Galwan River

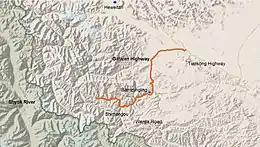
The Chinese Galwan Highway

Prior to the 1962 war, China had already constructed a road linking its bases at Kongka Pass and Heweitan. There was also a feeder road leading to the Samzungling area and covering the southern tributaries such as Shimengou.